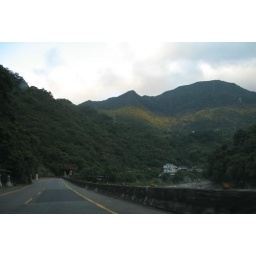
awesome shadows of the clouds over the mountains